Vietnamese boat people

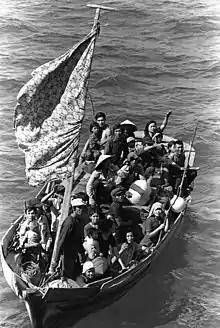
Vietnamese boat people awaiting rescue.

Vietnamese boat people were refugees who fled Vietnam by boat and ship following the end of the Vietnam War in 1975. This migration and humanitarian crisis was at its highest in the late 1970s and early 1980s, but continued well into the early 1990s. The term is also often used generically to refer to the Vietnamese people who left their country in a mass exodus between 1975 and 1995 (see Indochina refugee crisis). This article uses the term "boat people" to apply only to those who fled Vietnam by sea.